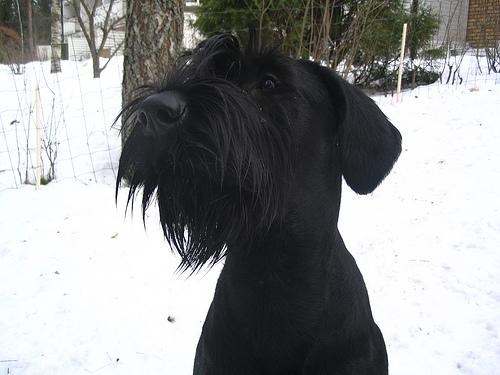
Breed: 232-n000089-giant_schnauzer